August Soller

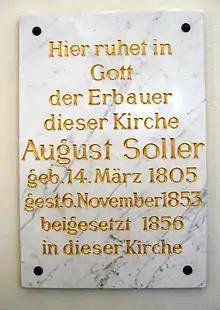
Soller's grave inscription at Saint Michael's Church, Berlin, 1856

Johann August Karl Soller (14 March 1805 – 6 November 1853) was a Prussian, and later, German architect. He was one of the most important of Karl Friedrich Schinkel's pupils and is regarded as a representative of the Schinkel school. Soller became an influential proponent of , a Romanesque Revival architectural style that became popular in German-speaking lands and among German diaspora during the 19th century.